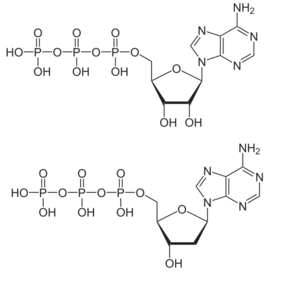
L’adénosine triphosphate, ou ATP, est un nucléotide formé à partir d'un nucléoside à un triphosphate. Dans la biochimie de tous les êtres vivants connus, l'ATP fournit l'énergie nécessaire aux réactions chimiques du métabolisme, à la locomotion, à la division cellulaire, ou encore au transport actif d'espèces chimiques à travers les membranes biologiques. Afin de libérer cette énergie, la molécule d'ATP est clivée, par hydrolyse, en adénosine diphosphate et en phosphate, réaction qui s'accompagne d'une variation d'enthalpie libre standard ΔG0′ de −30,5 kJ mol⁻¹. Les cellules régénèrent ensuite l'ATP à partir de l'ADP essentiellement de trois manières différentes : par phosphorylation oxydative dans le cadre de la respiration cellulaire, par photophosphorylation dans le cadre de la photosynthèse, et par phosphorylation au niveau du substrat au cours de certaines réactions chimiques exergoniques, par exemple au cours de la glycolyse ou du cycle de Krebs. Ainsi, le corps humain ne contient à chaque instant qu'environ 250 g d'ATP mais consomme et régénère chaque jour de l'ordre de son propre poids en ATP.